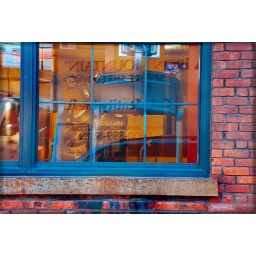
again driving home this time...many layers of reflections in a gym window